Yokneam Moshava

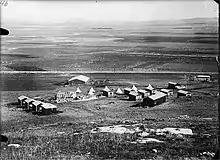
Yokneam 1937

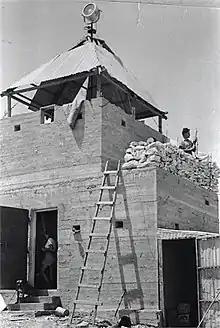
Yokneam watchtower 1937

The moshava suffered in its early years from lack of support from the authorities, undrained valley lands, hilly lands difficult for agriculture, and an overall economic crisis, leading half of the families to leave. One of the reasons for the economic crisis was that most of the land acquired for Yokneam was still populated by the two Beduin tribes, who inhabited the arable land in the nearby plains. While most of the sharecroppers left and received compensation prior to the foundation of Yokneam, attempts to mediate between the remaining sharecroppers and the Jews failed. Another attempt was made in 1936 with the help of an influential emir, who tried to talk with the "mukhtar" of Qira, but the outbreak of the 1936–39 revolt suspended the mediation. Another reason was the geographical challenges. The arable plain was subjected to floods while the arable parts of the hills were far from the area designated for the settlement itself. The village was planned to be divided by the Haifa-Jenin road (today Highway 66), which on the one hand created difficulties in planning the settlement, while on the other hand gave it an advantage as it was connected to major urban centers. The settlement was also not connected by road to the western part of the Jezreel Valley, with an abundance of Jewish settlements. Yokneam's farmers could not drain rain water because the water flowed through the territories still owned by the tribes.